Ermington, New South Wales

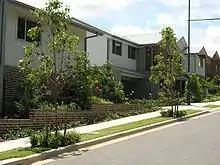
Riverwalk estate

During the 1970s, to the chagrin of the local residents, much of the area occupied by George Kendall Riverside Park (then called George Kendall Reserve) was used as a landfill site. Eventually the operation was decommissioned and the site revegetated.